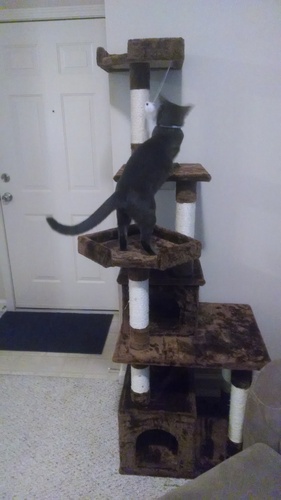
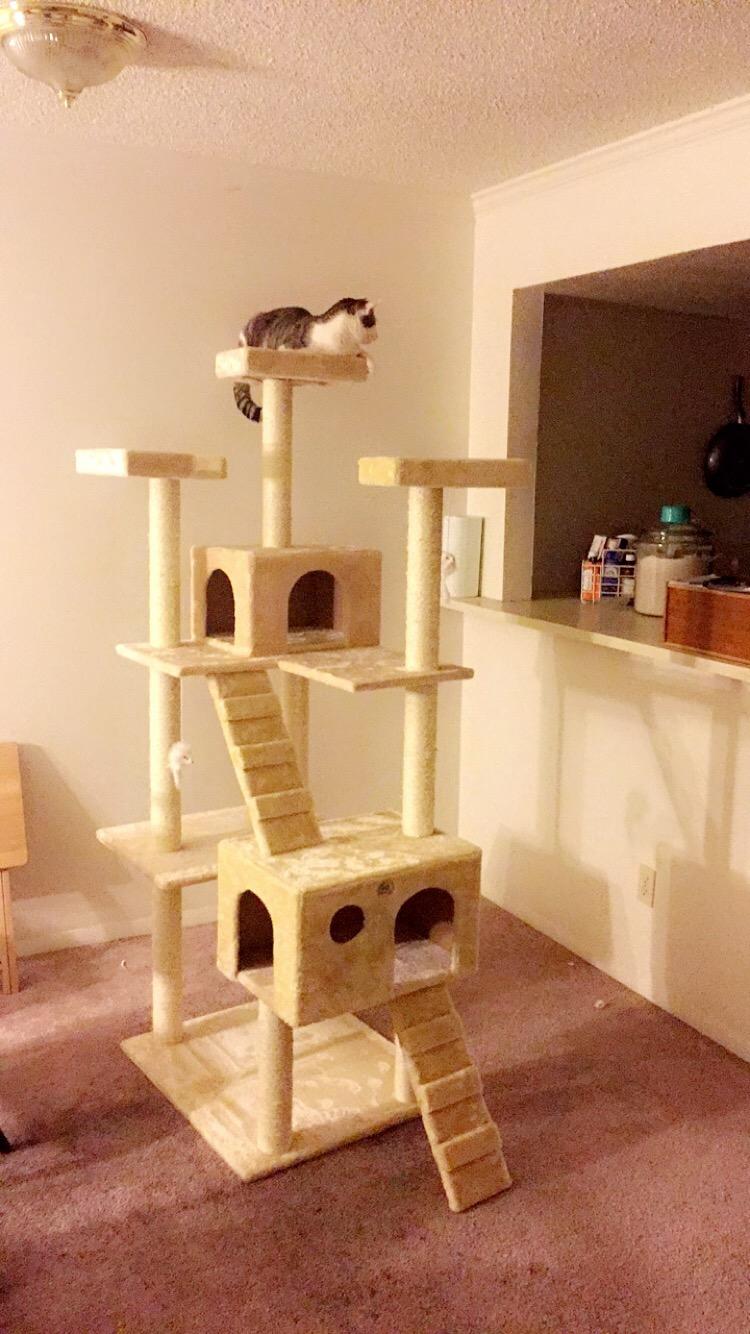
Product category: items_cat tree
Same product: no